Luigi Albertini

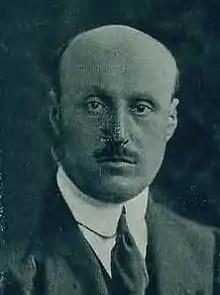
Luigi Albertini

Luigi Albertini (19 October 1871 – 29 December 1941) was an influential Italian newspaper editor, member of the Italian Parliament, and historian of the First World War. As editor of one of Italy's best-known newspapers, of Milan, he was a champion of liberalism. He was a vigorous opponent of socialism and clericalism, and of Giovanni Giolitti who was willing to compromise with those forces during his time as prime minister of Italy. Albertini's opposition to the Italian fascist regime forced the owners to fire him in 1925.